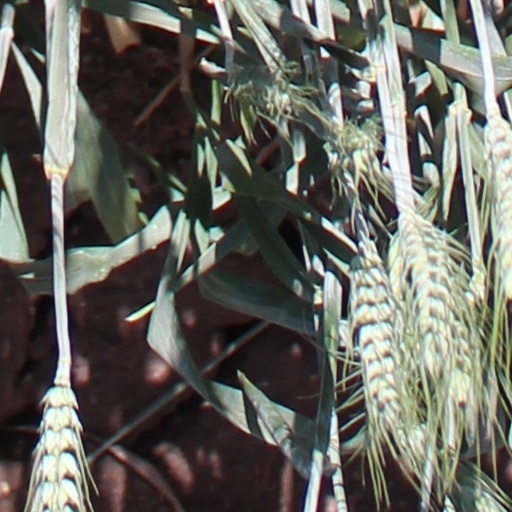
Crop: wheat